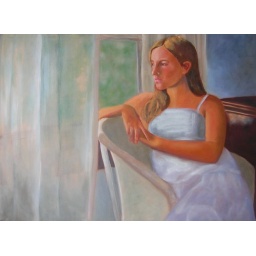
girl in window